Latvian Legion

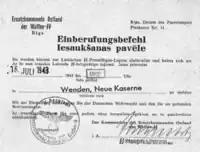
Conscription order

The Latvian Legion was created in January 1943 on the orders of Adolf Hitler following a request by Heinrich Himmler, head of the SS. The initial core of the force was populated by Latvian Police Battalions, which were formed starting in 1941 for security duties and already serving on the Eastern Front under Wehrmacht command. While members of Holocaust perpetrator Arajs Kommando subsequently joined the Legion, this was late in the war as the Kommando was demobilized from anti-partisan and anti-Jewish action, with the first former Arajs unit attached to the Legion in December, 1944.